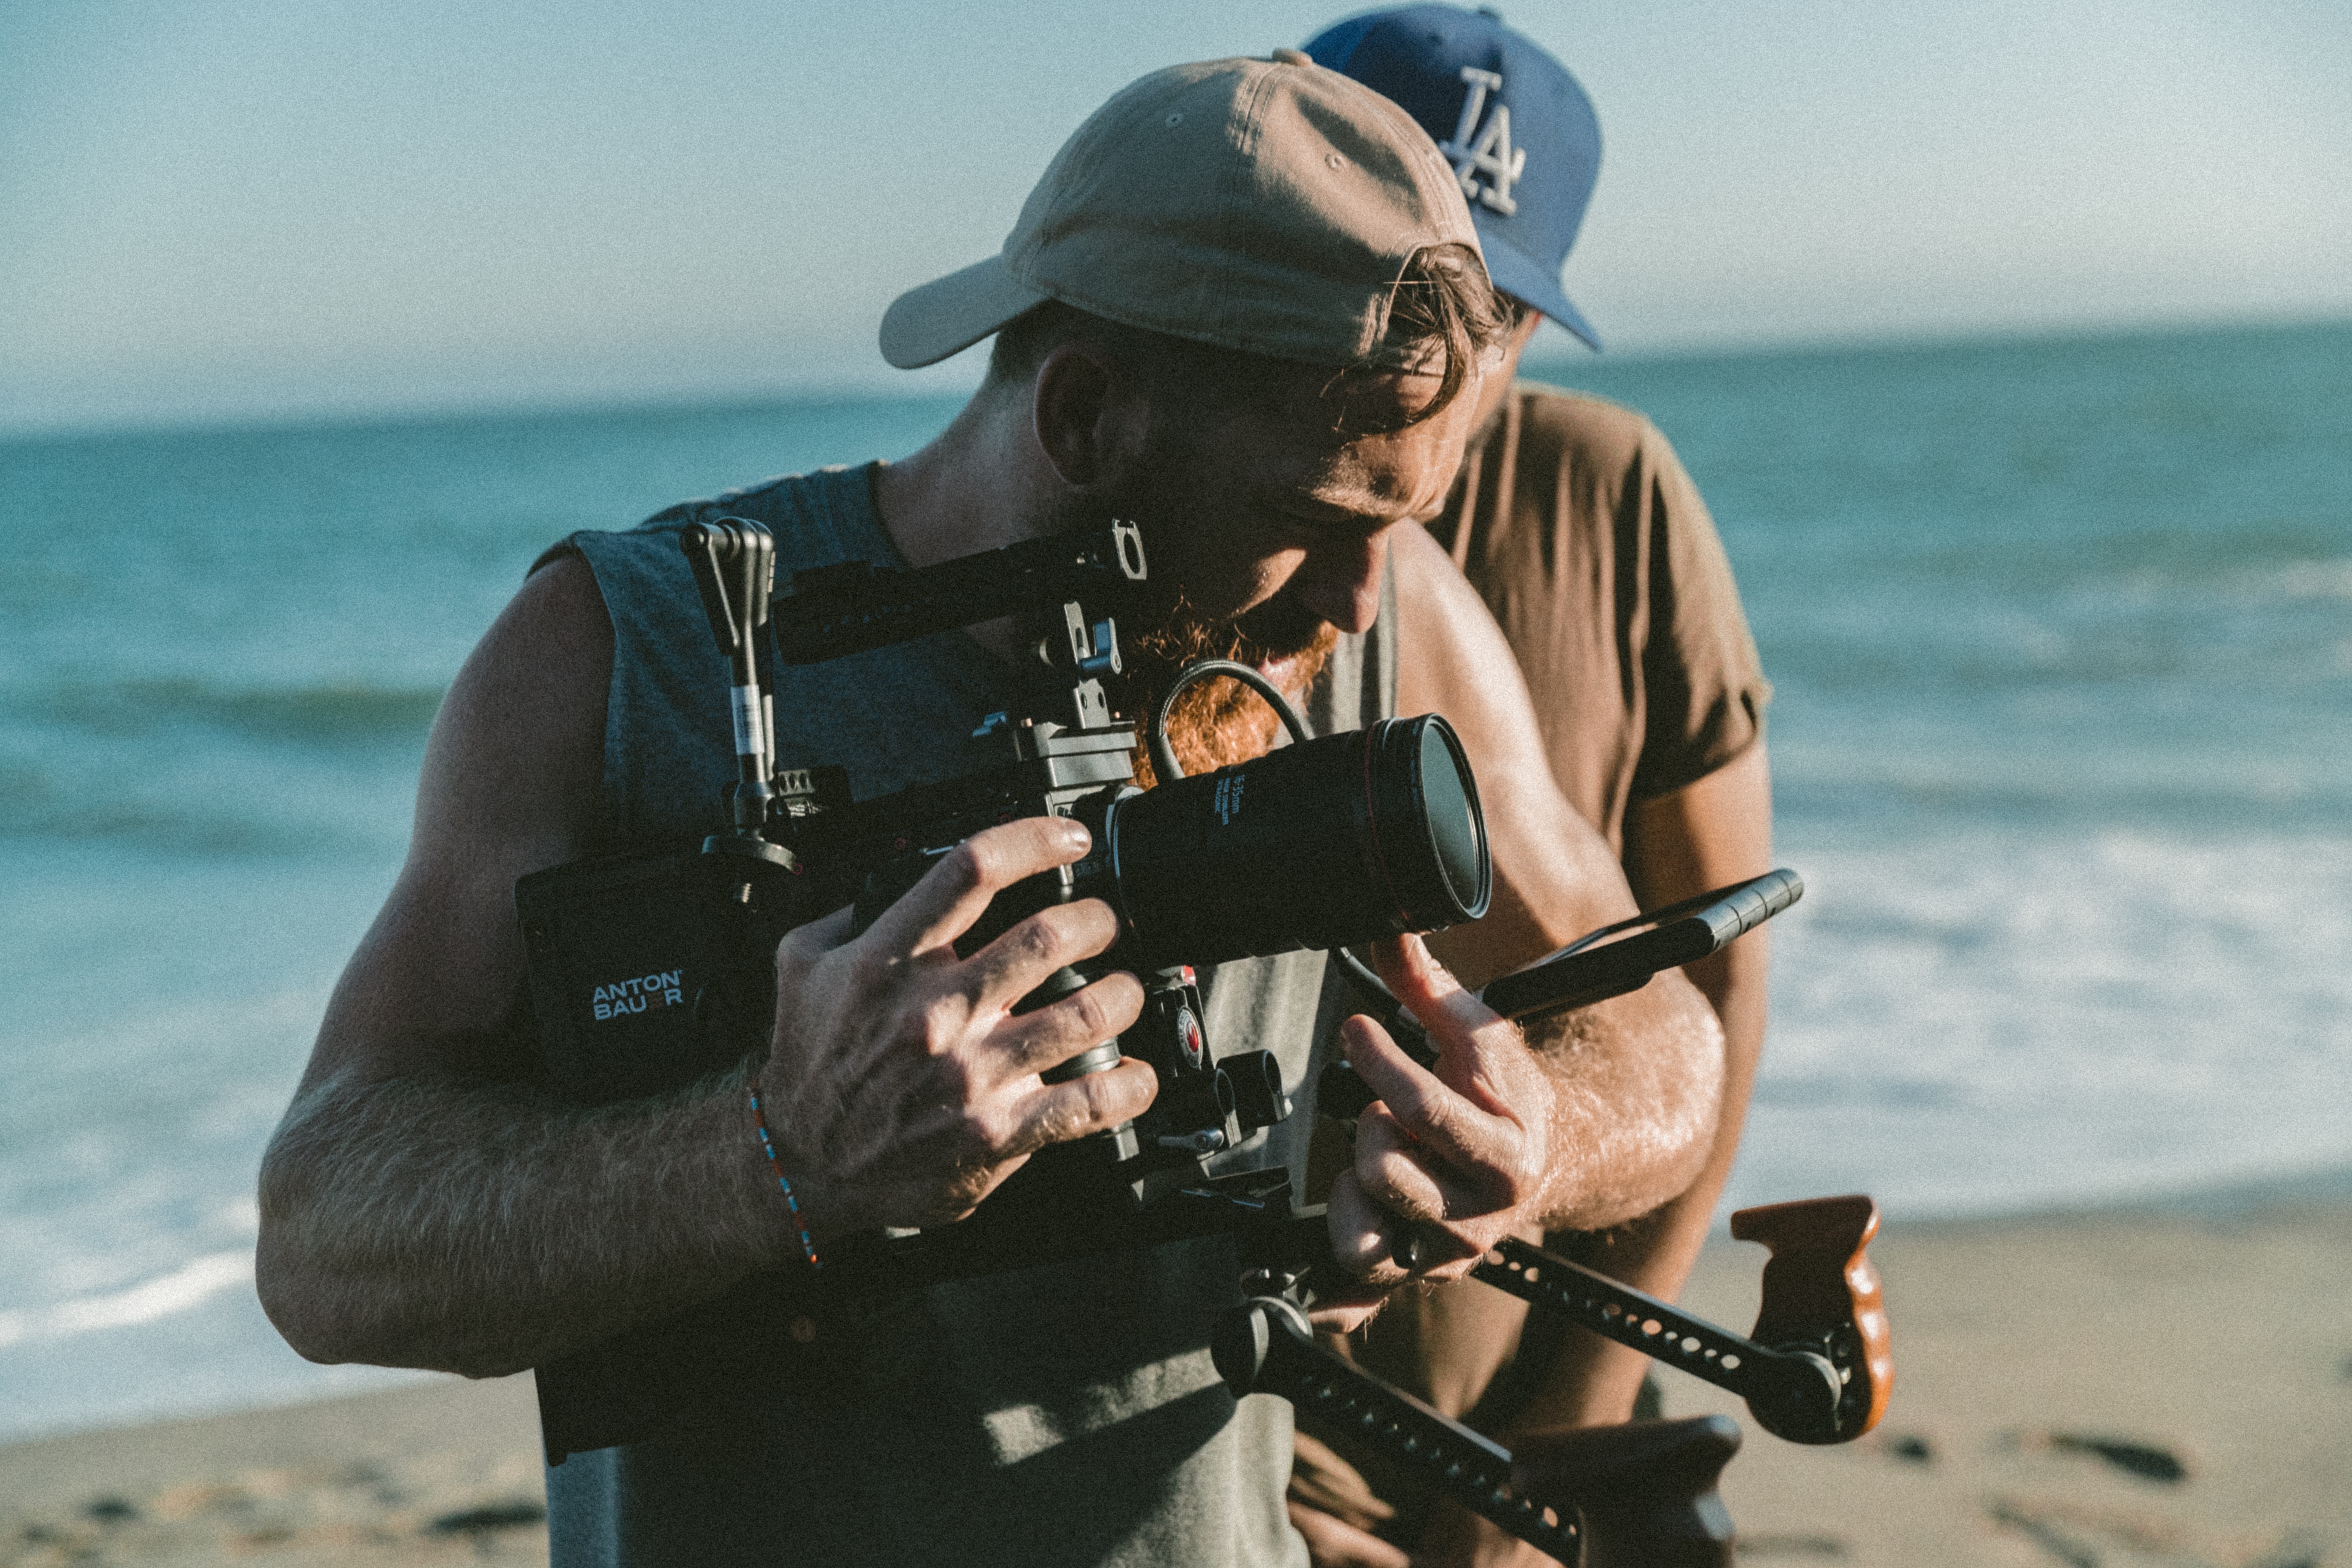
beach, sea, photographer, vacation, fun, wetsuit, sunglasses, camera operator, personal protective equipment, diving equipment